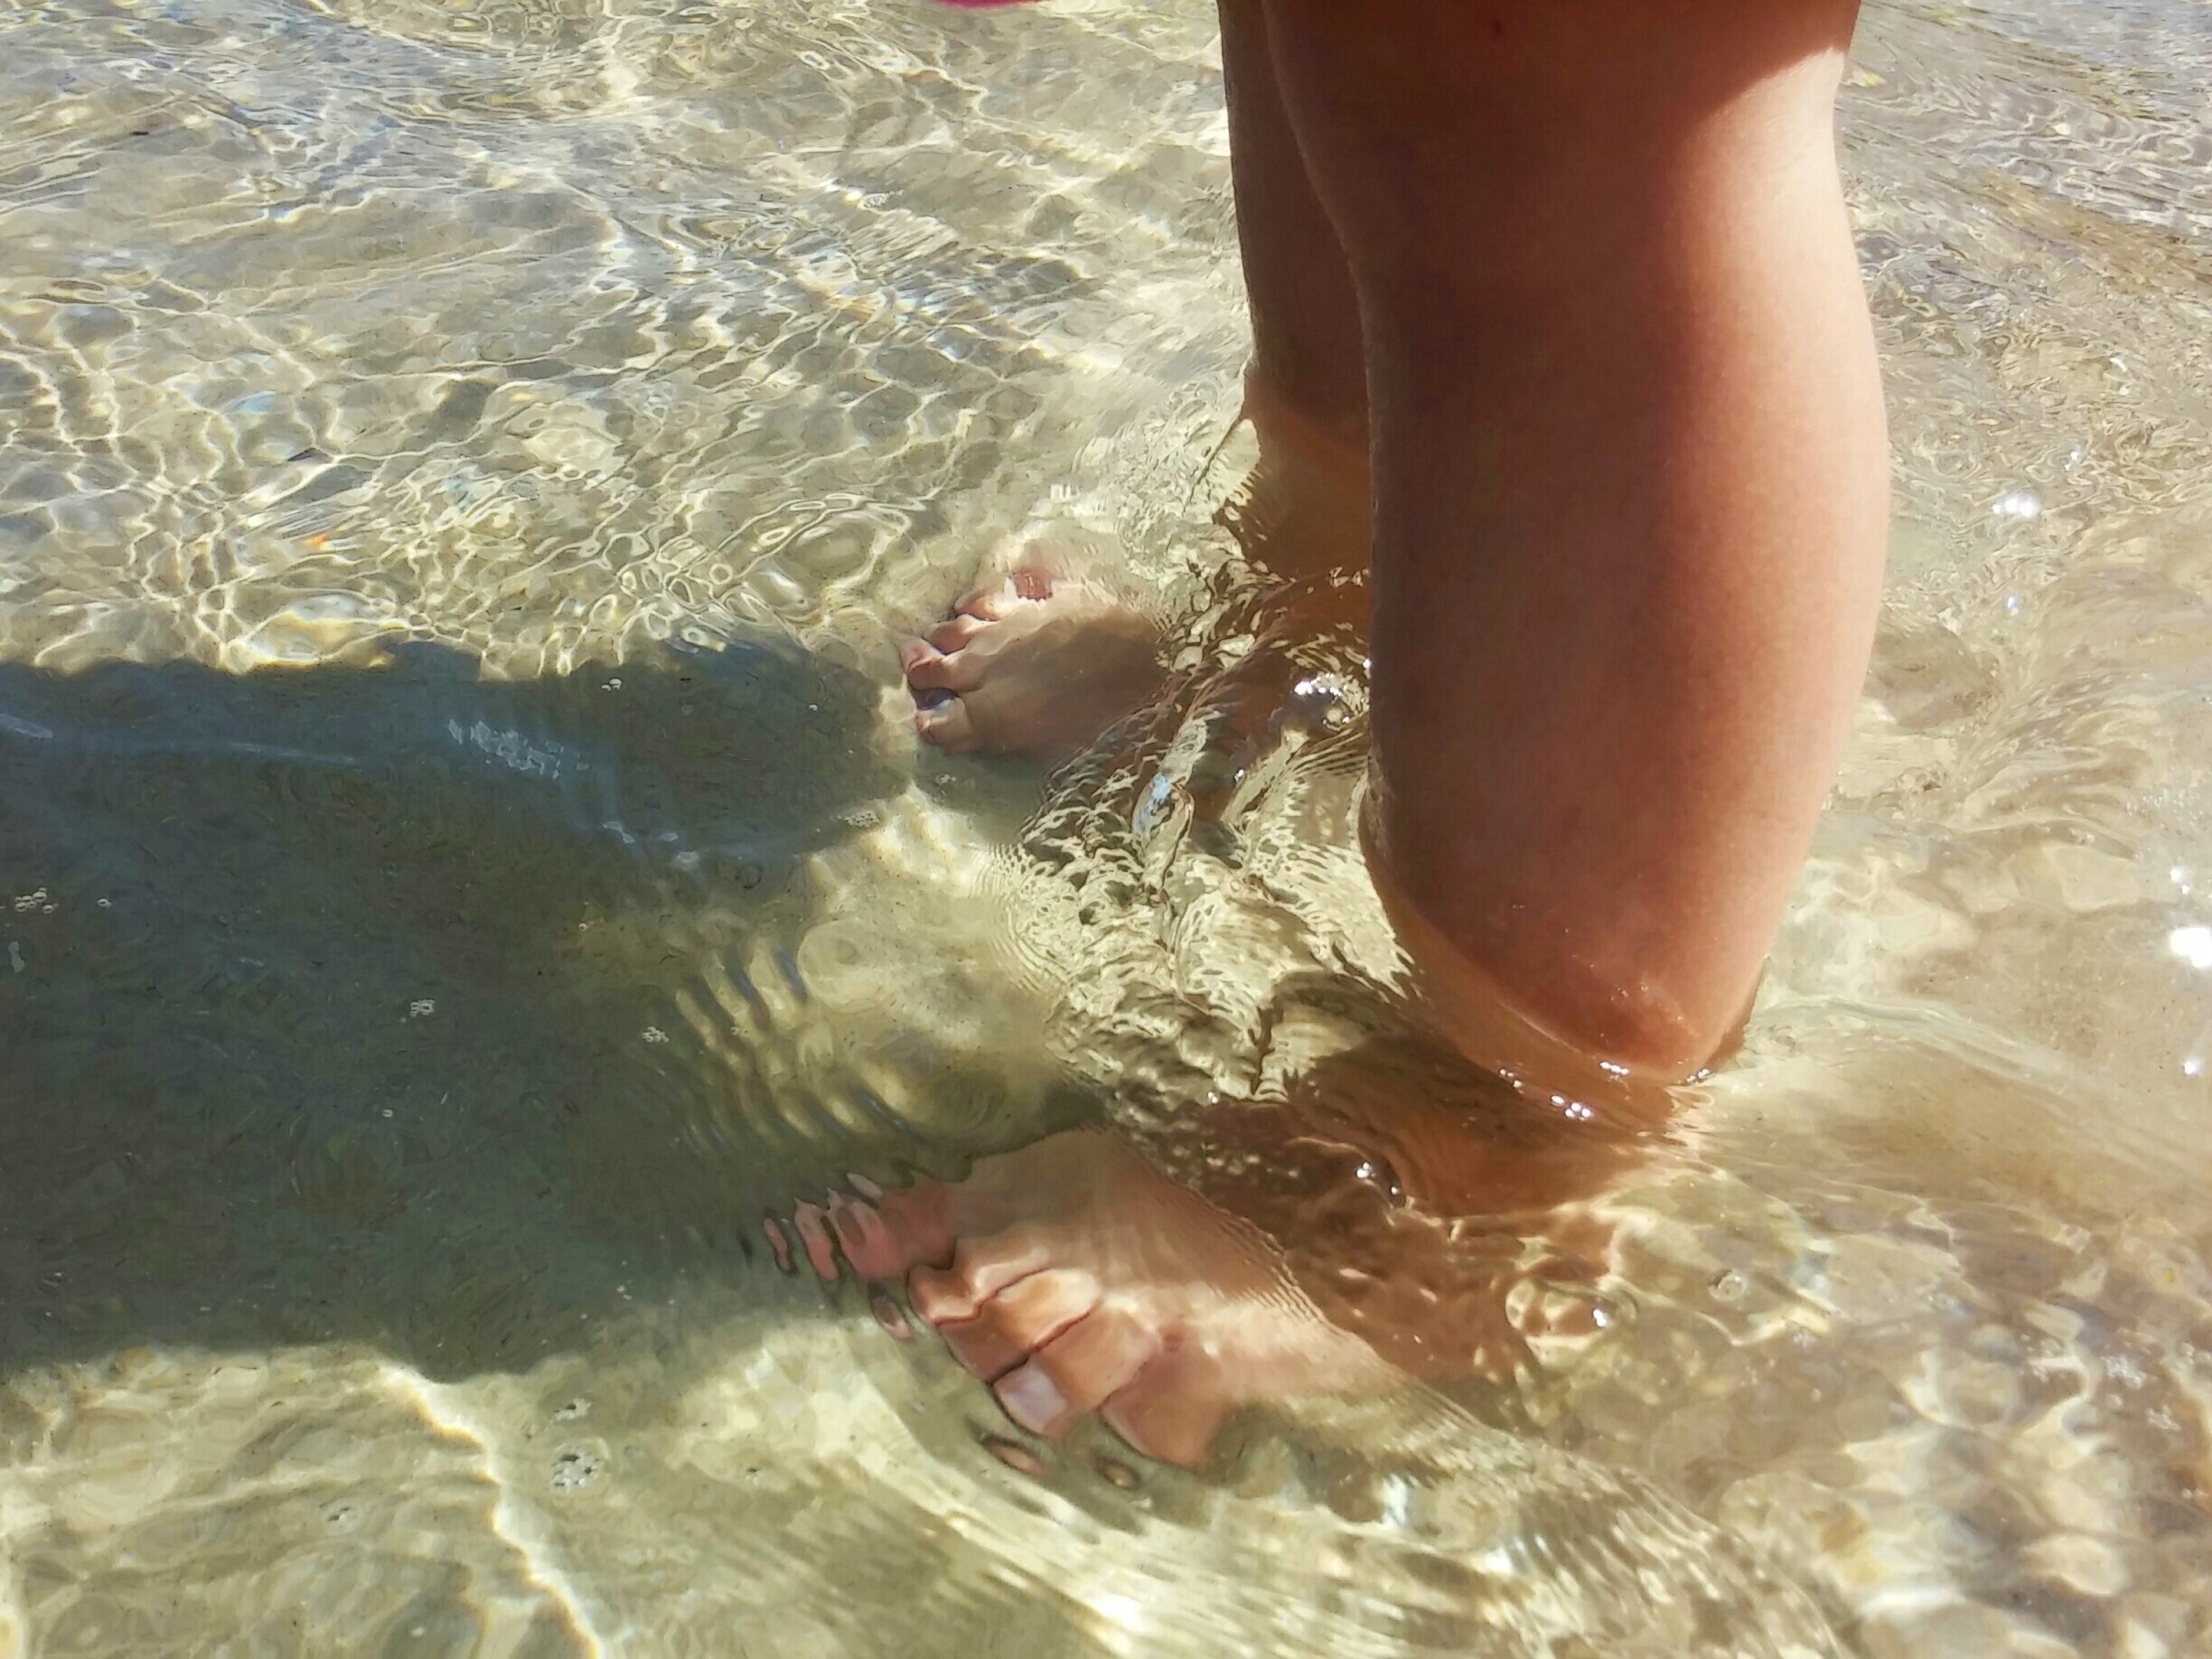
beach, sea, water, sand, leg, human body, toes, toddler